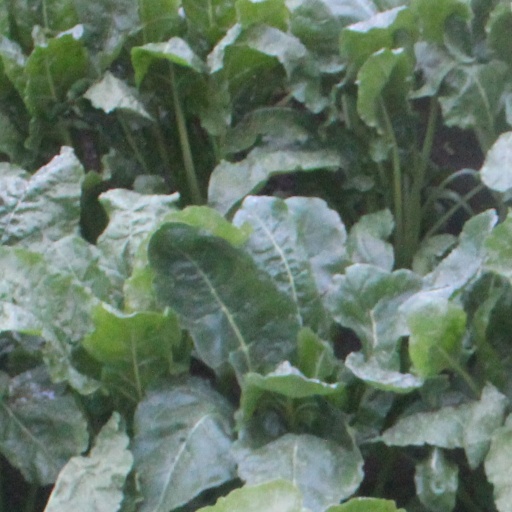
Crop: sugar beet